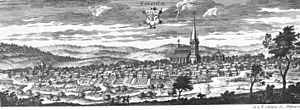
Eksjö
Gravering af Eksjö stad omkring 1690-1710, fra Suecia antiqua et hodierna
Eksjö er hovedby i Eksjö kommune i Jönköpings län, og ligger i Småland, Sverige.